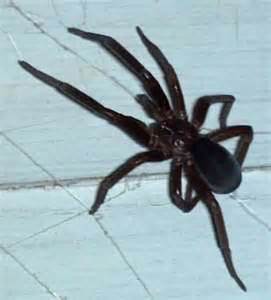
Label: ragno